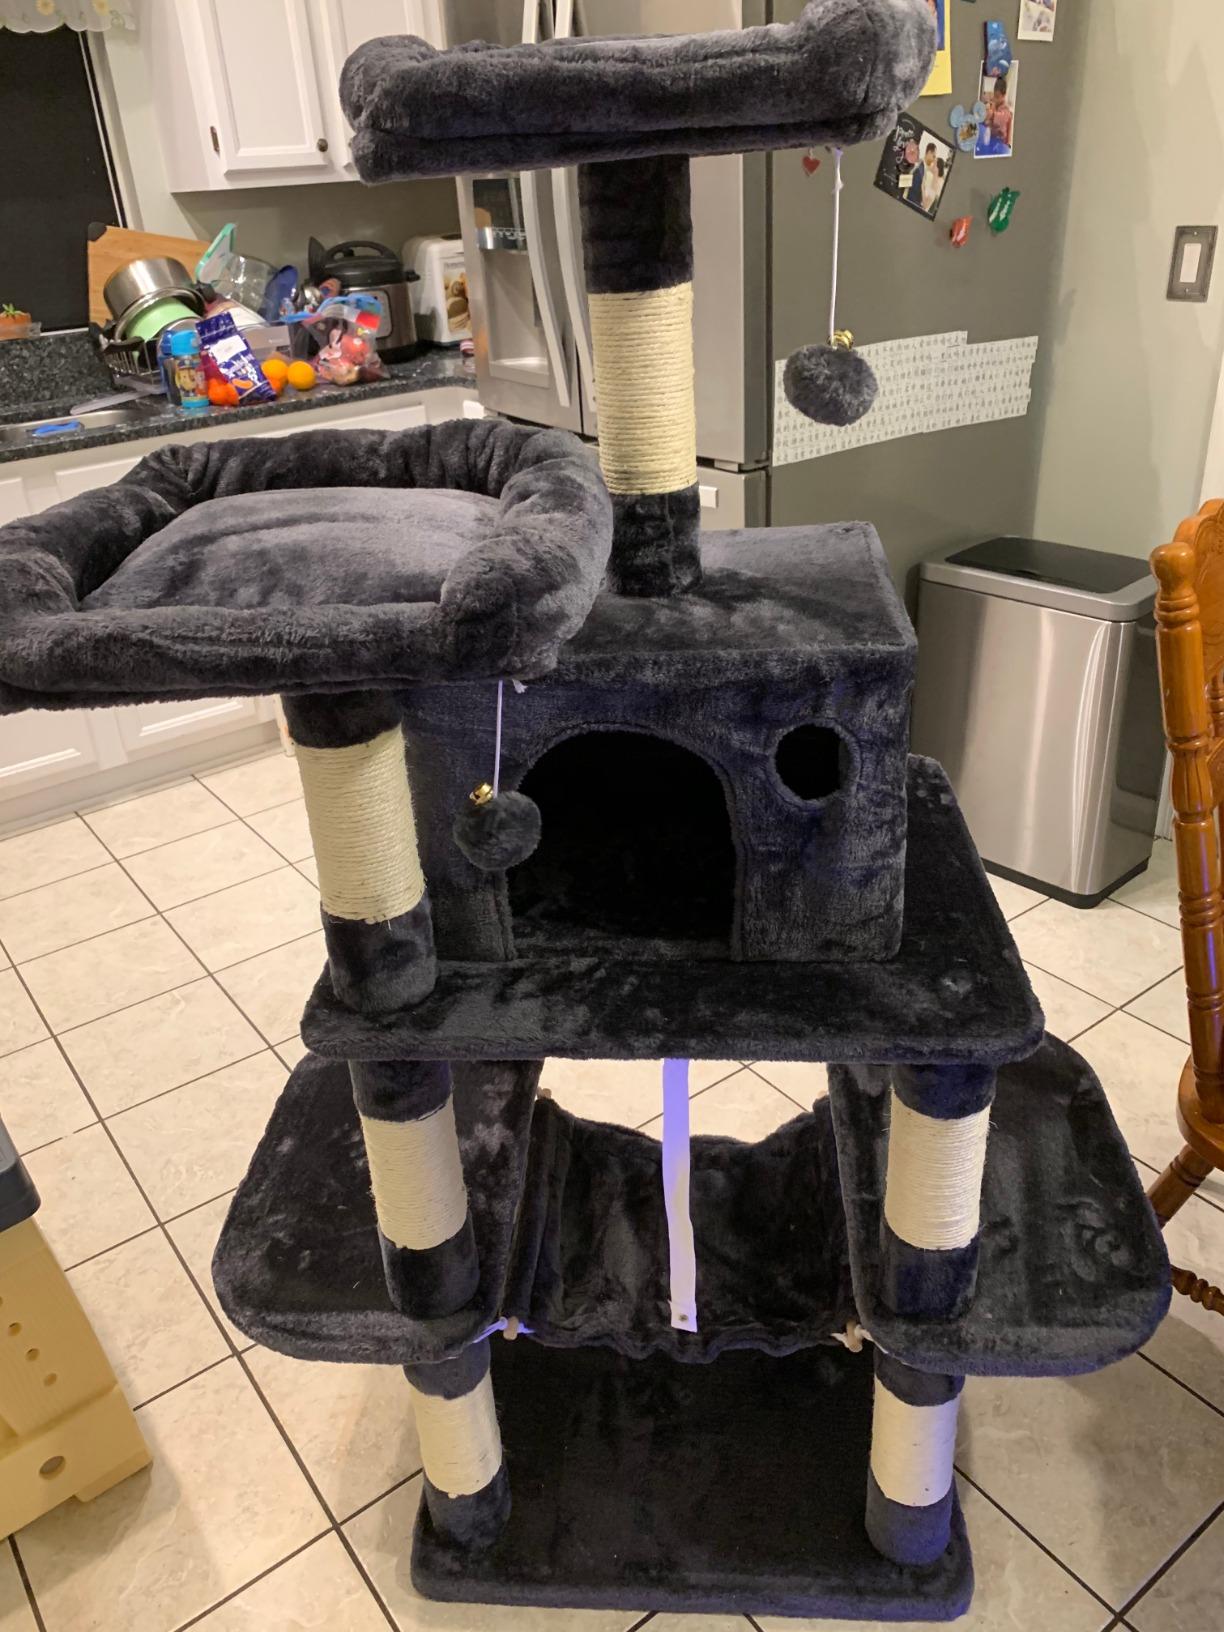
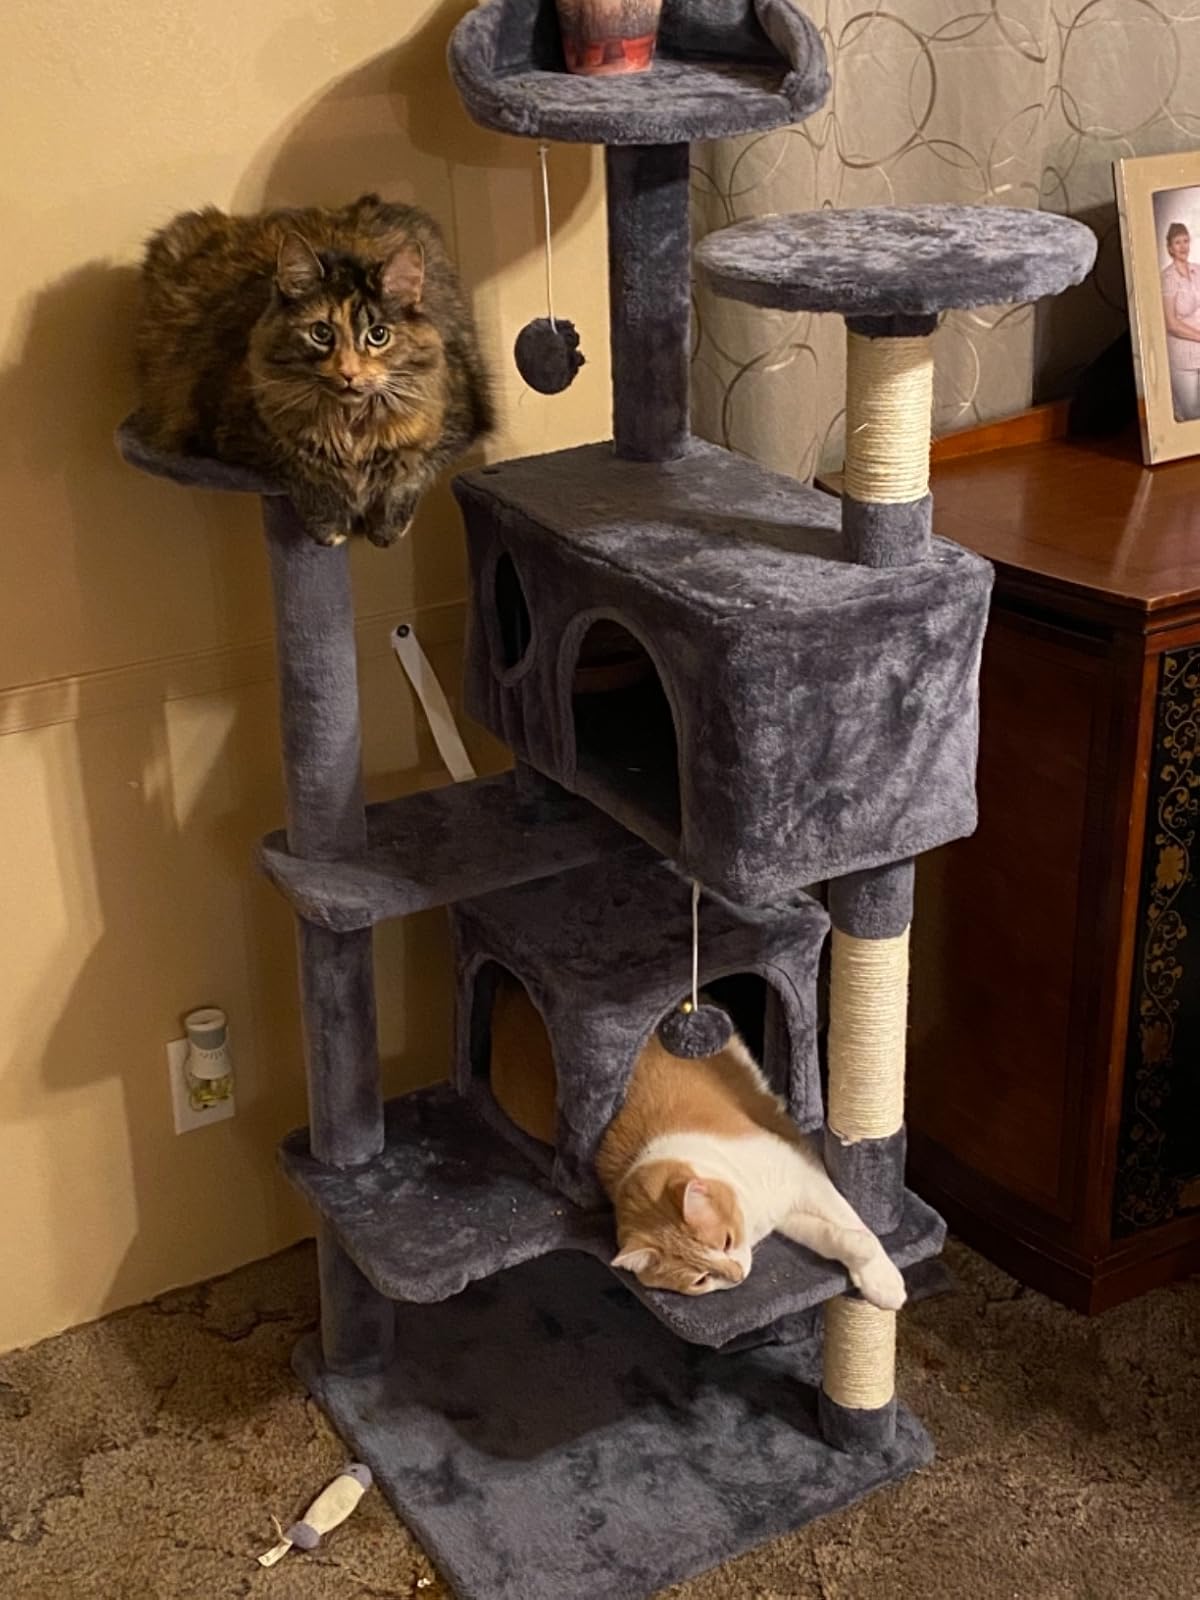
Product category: items_cat tree
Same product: no